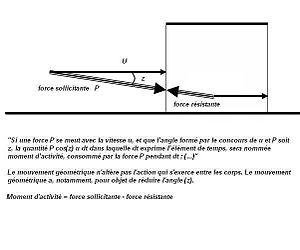
Cet article a pour but de faire connaître le « côté » scientifique de Lazare Carnot en présentant deux de ses essais :